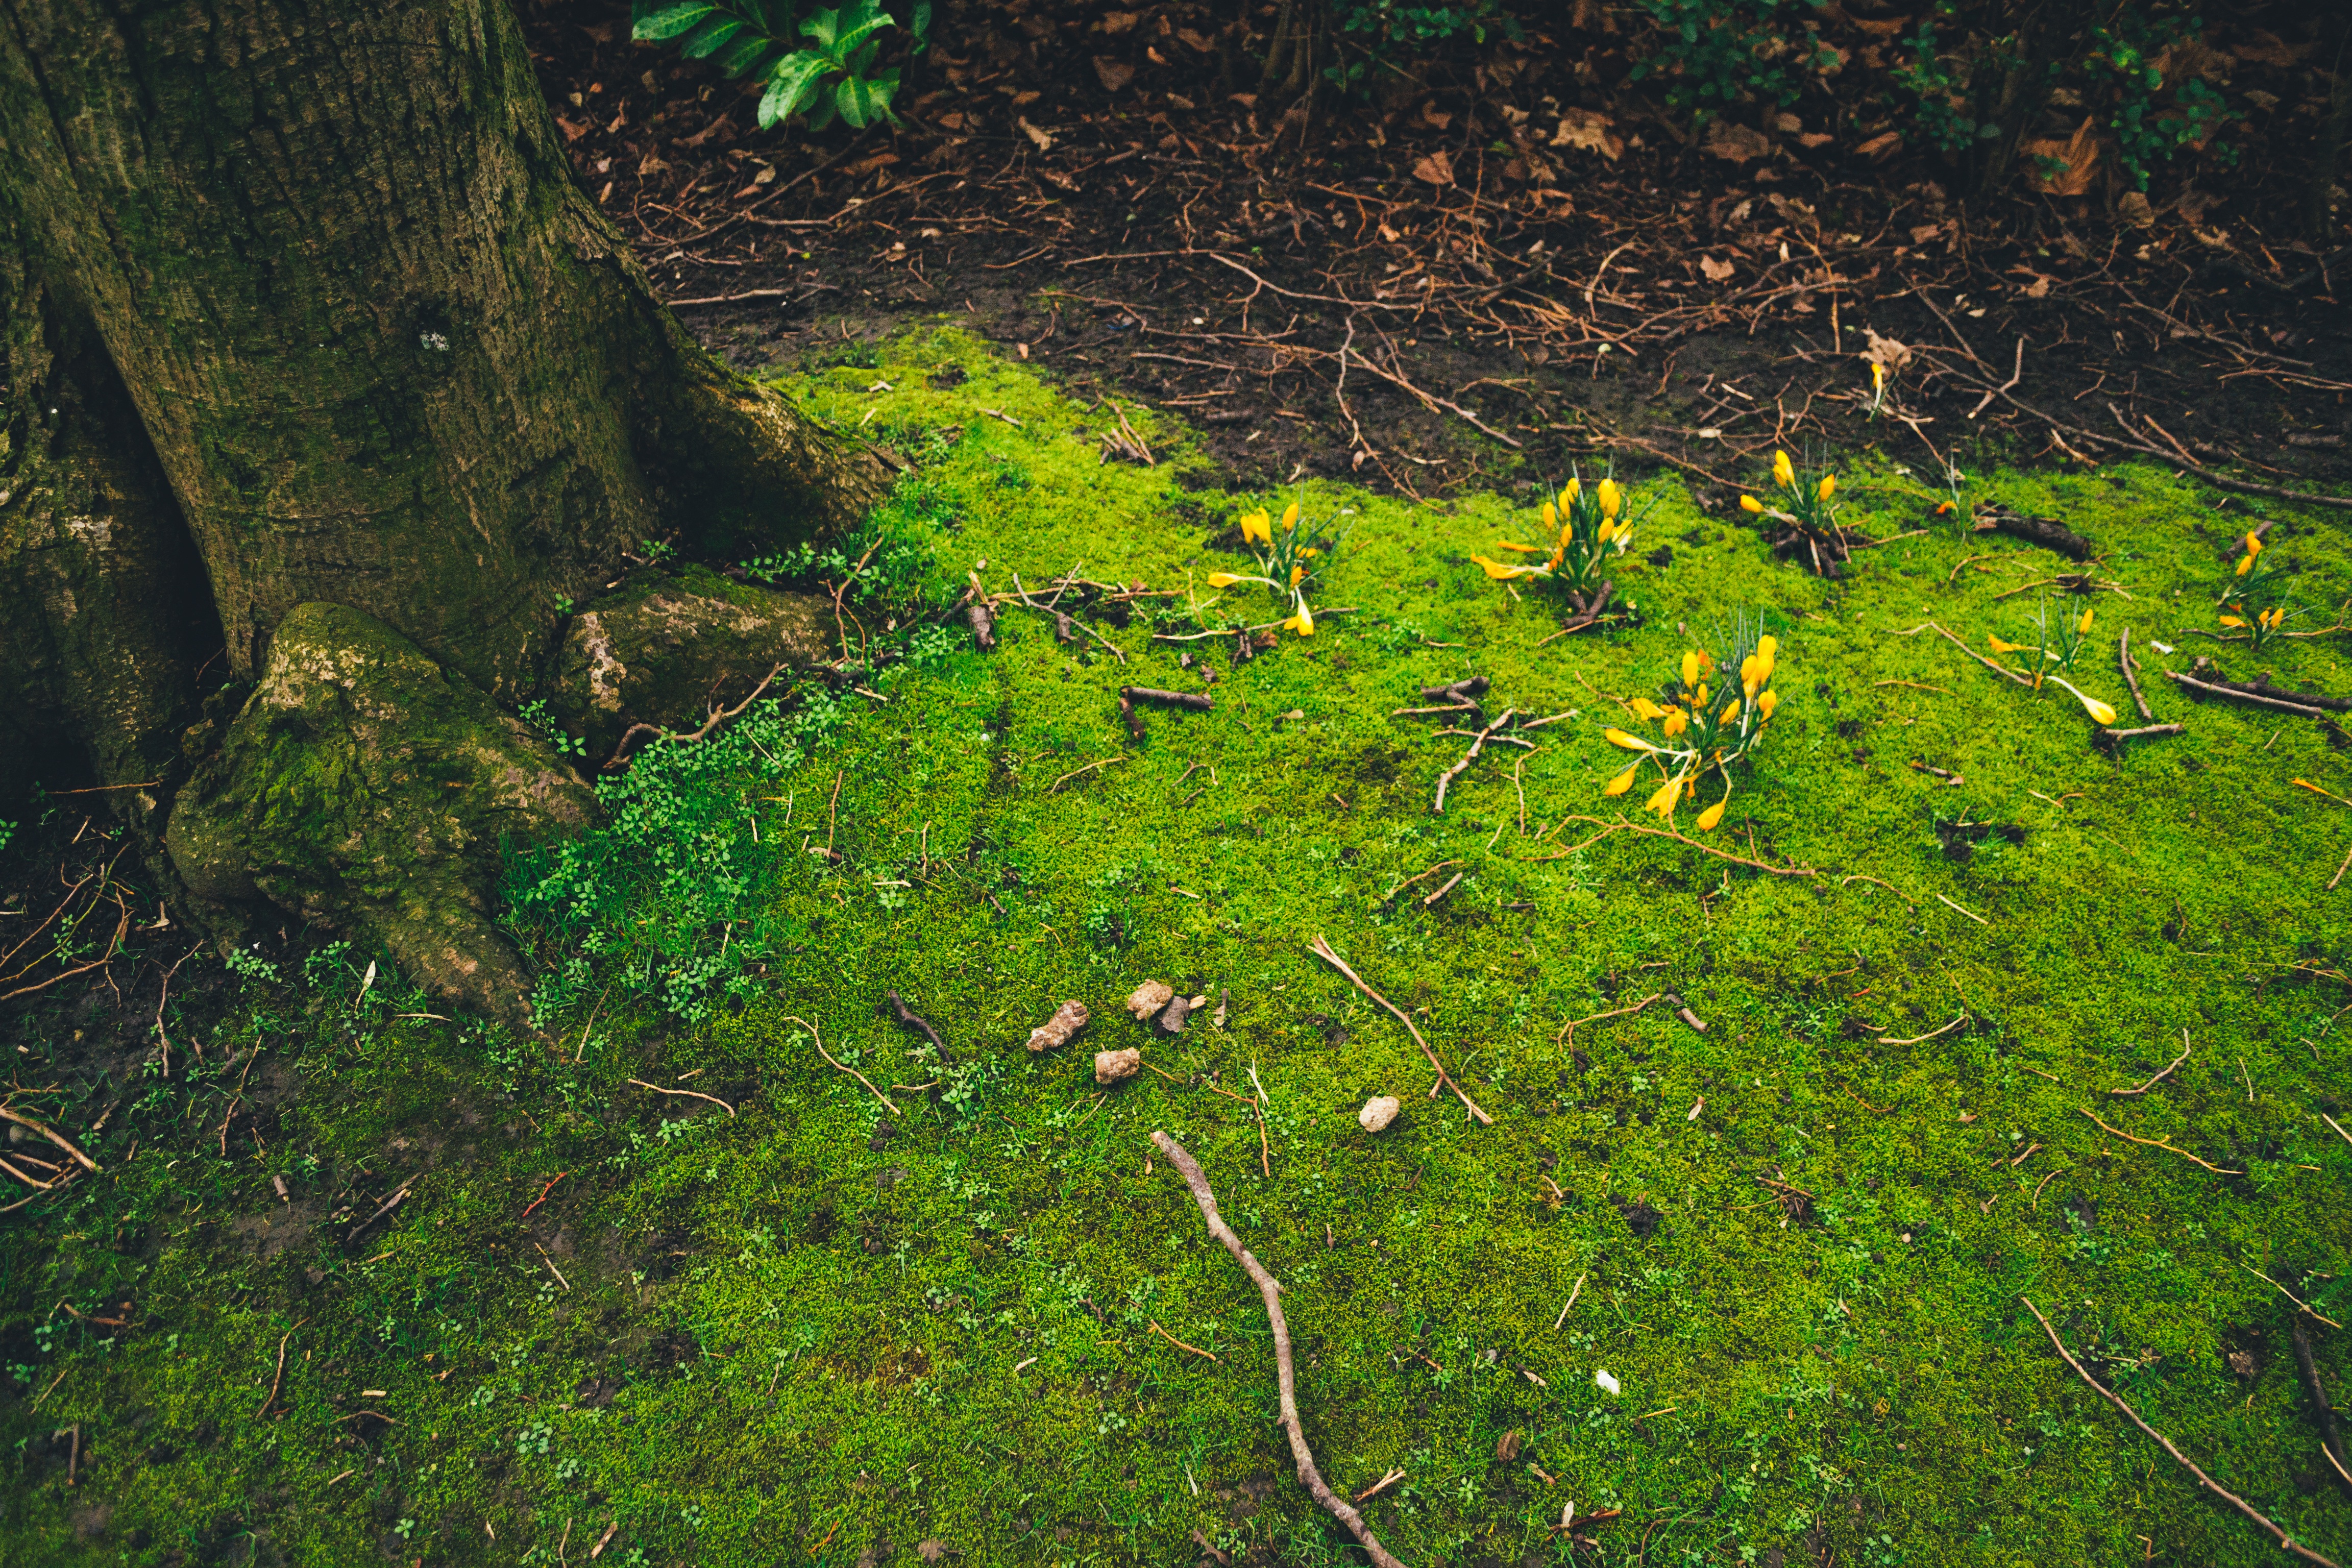
tree, nature, forest, grass, plant, sunlight, leaf, flower, moss, pond, wildlife, stream, green, jungle, autumn, soil, flora, fauna, rainforest, woodland, habitat, natural environment, non vascular land plant